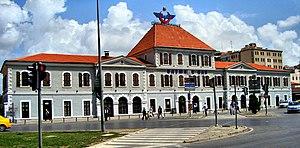
La gare de Basmane est une gare historique interurbaine située à Izmir, en Turquie. La gare de Basmane a été ouverte le 25 octobre 1866.